The Ecstasy Business

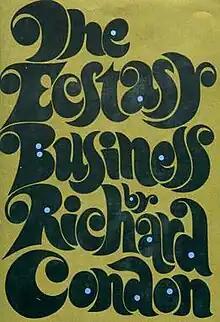
Cover of the first hardback edition, published by The Dial Press in 1967

The Ecstasy Business was the seventh book by the American satirist and political novelist Richard Condon, first published by The Dial Press in 1967.